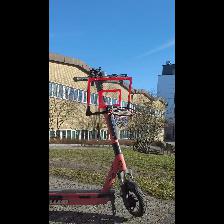
Label: NonHuman